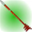
Label: rocket